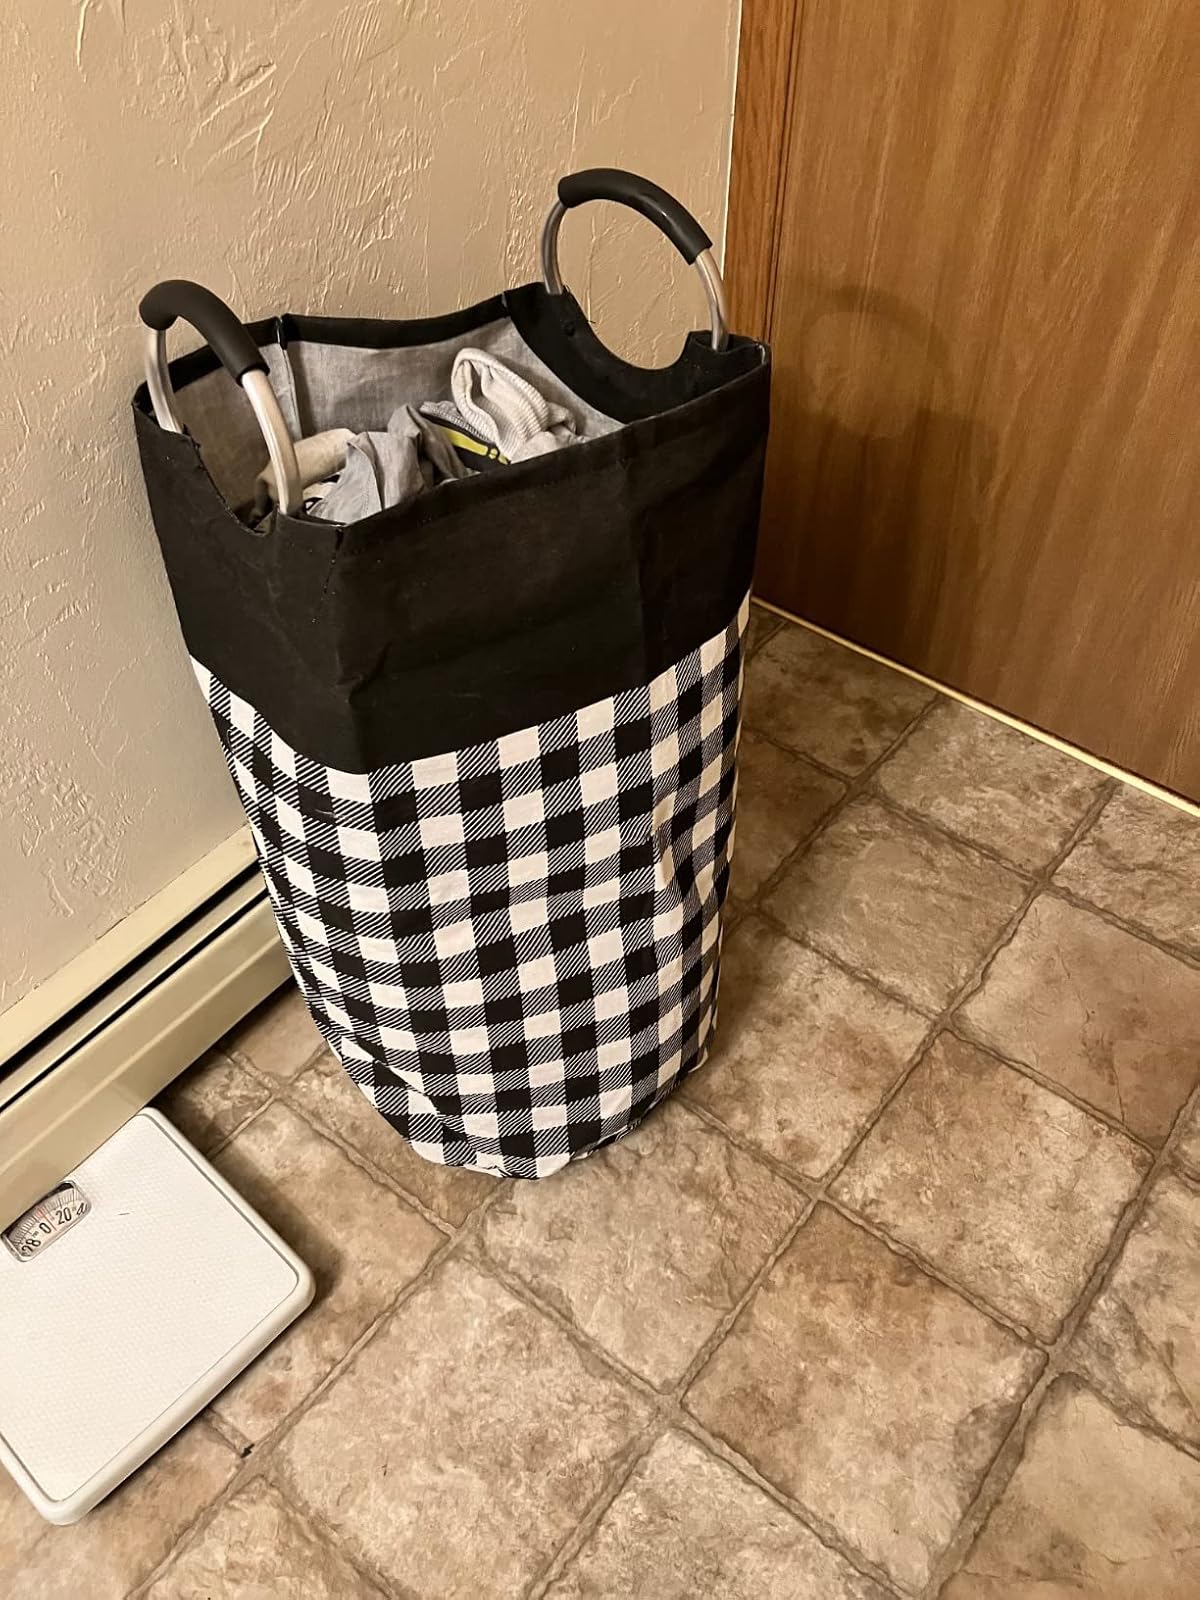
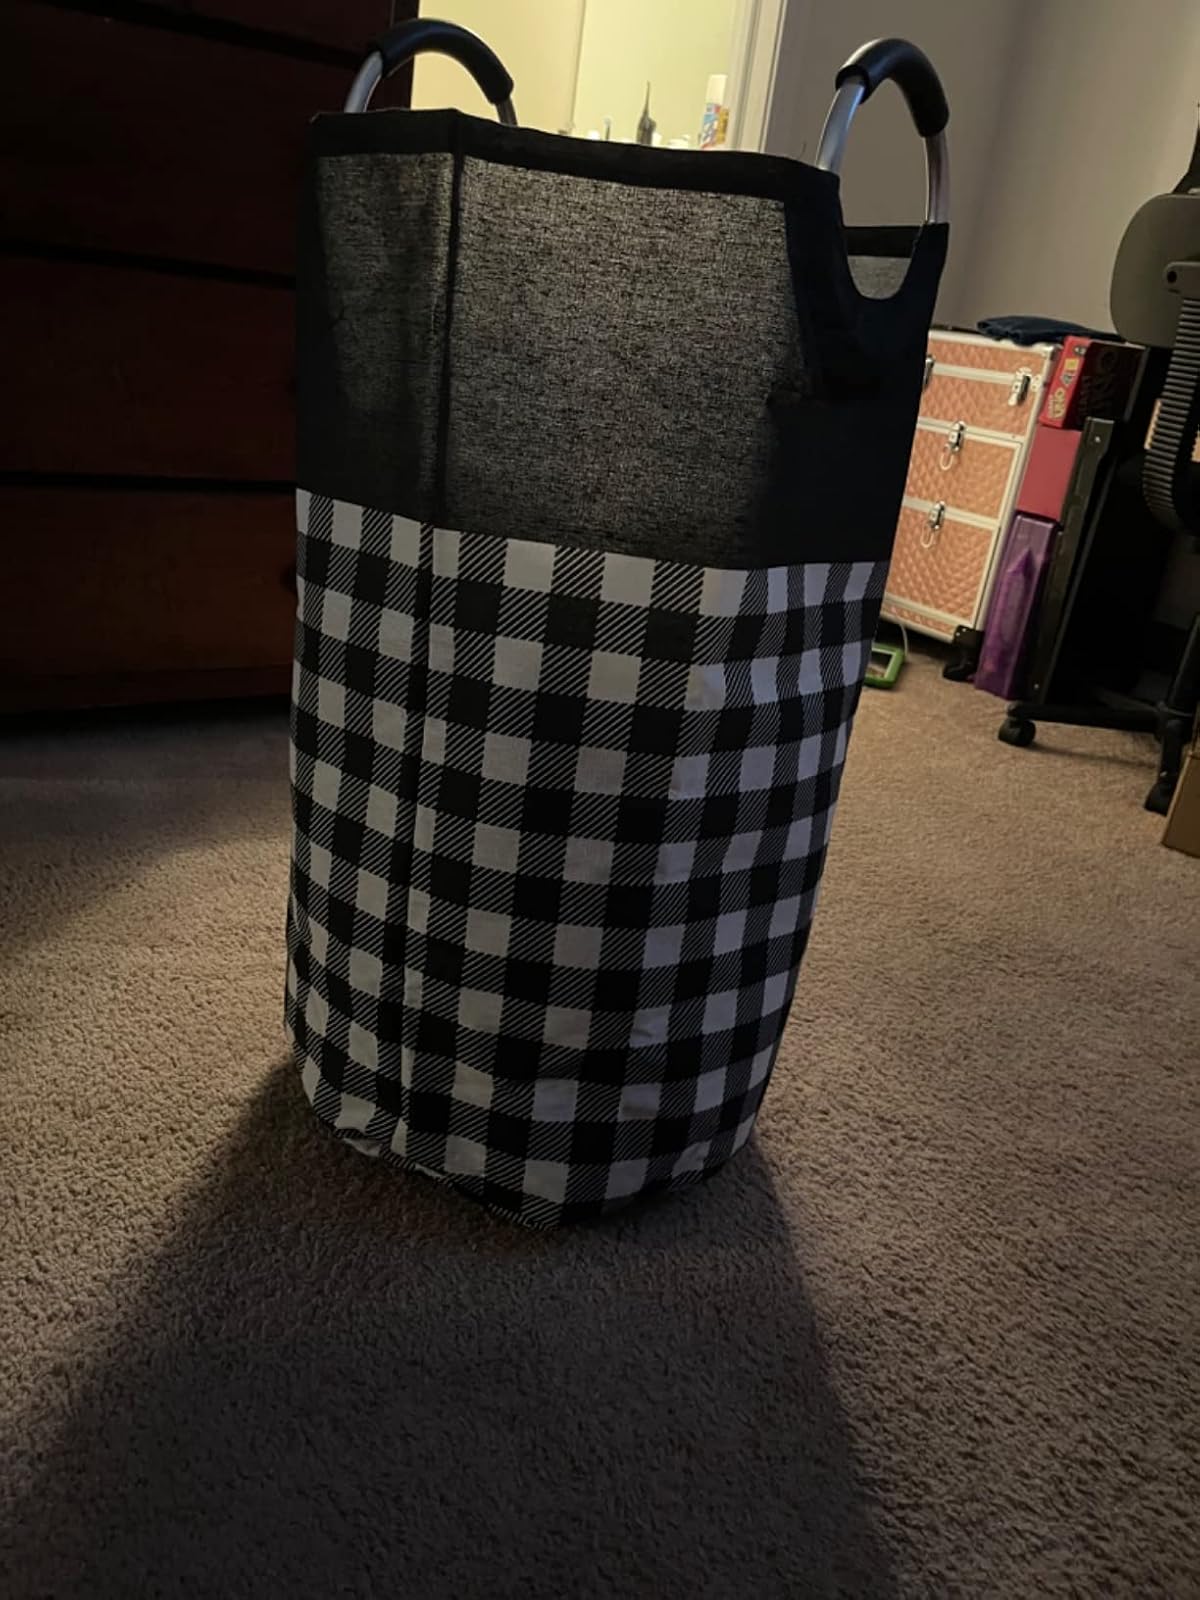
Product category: items_hamper
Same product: yes